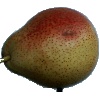
Label: Pear Forelle 1